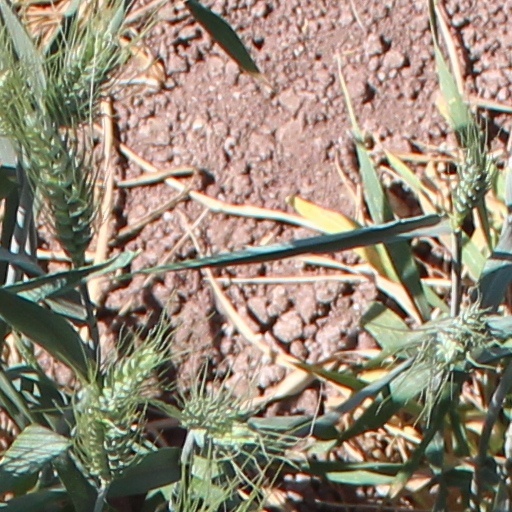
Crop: wheat